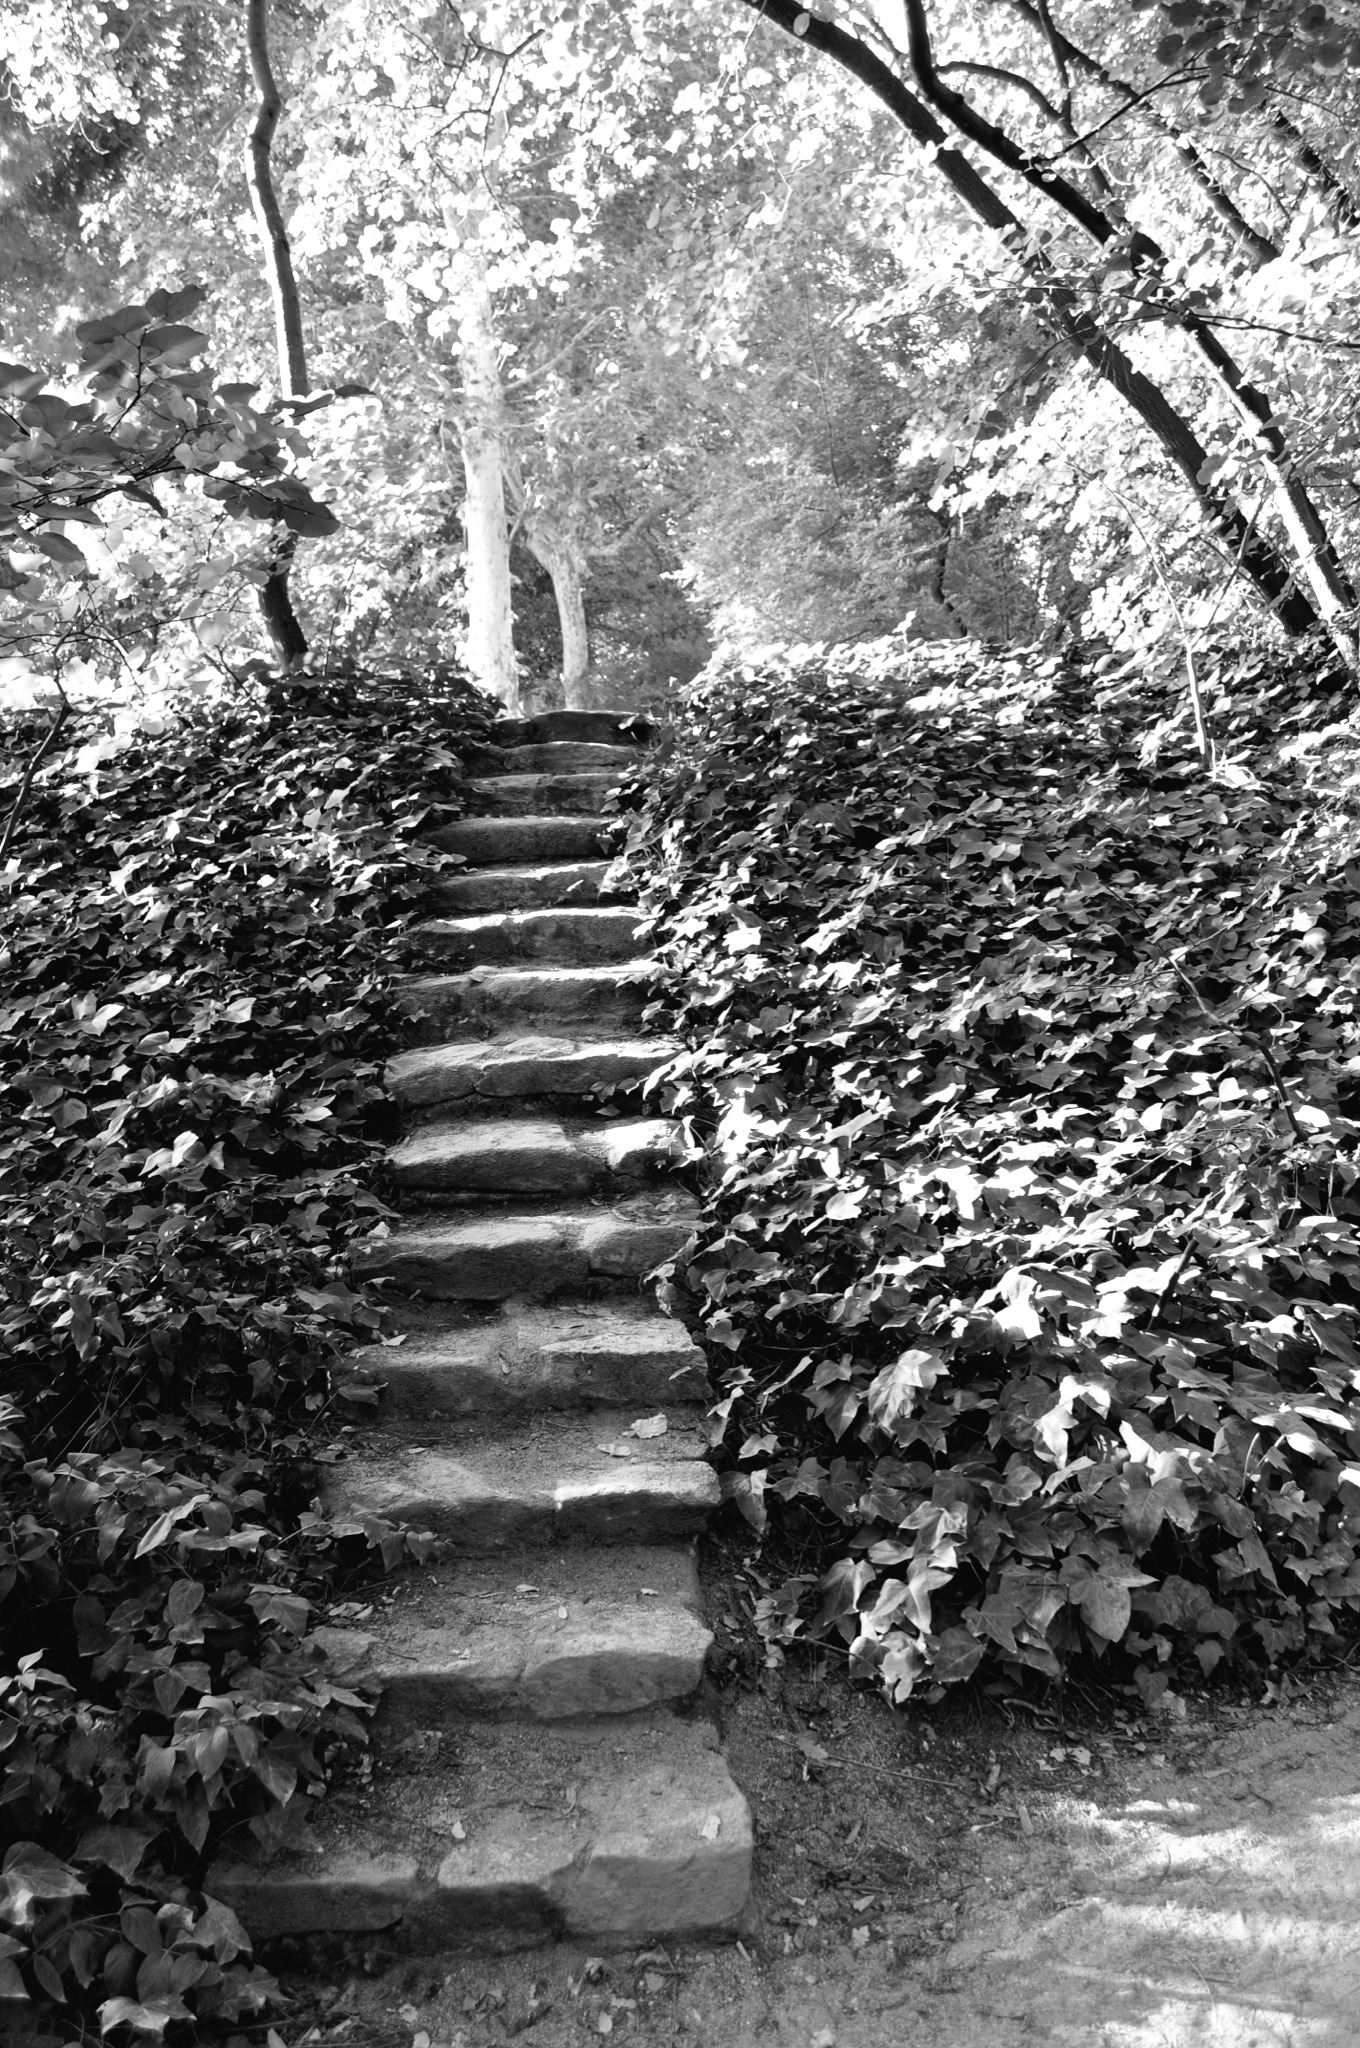
tree, forest, rock, branch, snow, winter, black and white, plant, leaf, flower, trunk, stream, park, monochrome, season, ladder, rung, woodland, habitat, monochrome photography, woody plant